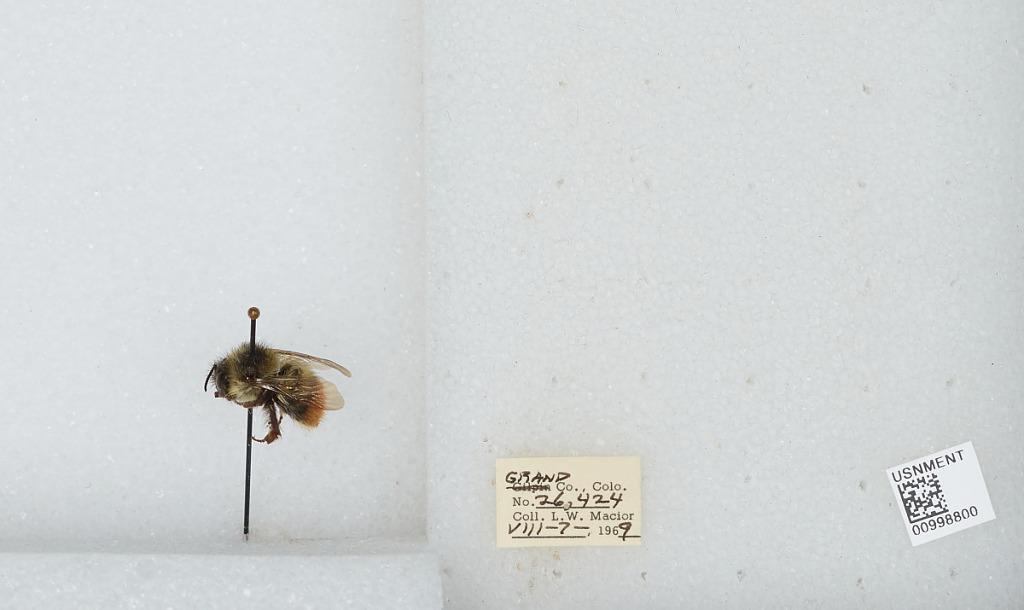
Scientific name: Bombus (Pyrobombus) mixtus Cresson
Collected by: L. Macior
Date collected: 1969-8-7
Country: United States
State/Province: Colorado
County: Grand
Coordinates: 40.073, -106.103